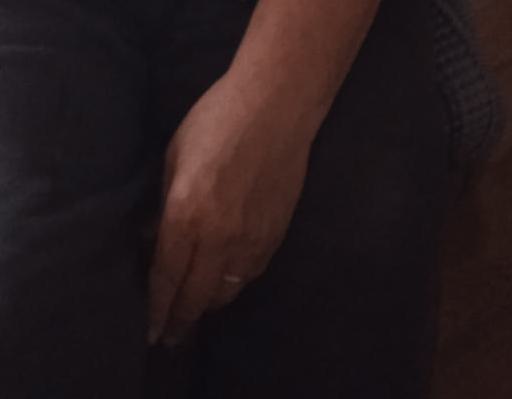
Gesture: no_gesture